Perth

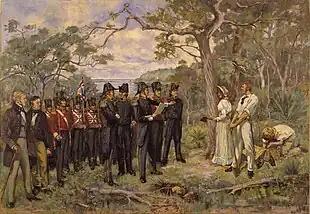
"The Foundation of Perth 1829" by George Pitt Morison is a historical reconstruction of the official ceremony by which Perth was founded, although not everyone depicted may have actually been present.

On 4 June 1829, newly arriving British colonists had their first view of the mainland. Captain James Stirling, aboard , noted that the site was "as beautiful as anything of this kind I had ever witnessed". On 12 August that year, Helen Dance, wife of the captain of the second ship, "Sulphur", felled a tree to commemorate the town's founding. From 1831 onward, confrontations between British settlers and the Noongar people escalated due to conflicting land-value systems and increased land use as the colony expanded. These confrontations resulted in multiple events, including the murder of settlers (such as Thomas Peel's servant Hugh Nesbitt), the execution without trial of Whadjuk elder Midgegooroo, the killing of his son Yagan in 1833, and the Pinjarra massacre in 1834.